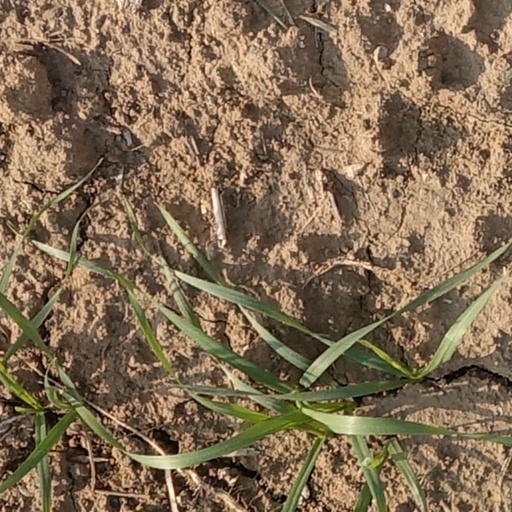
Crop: wheat